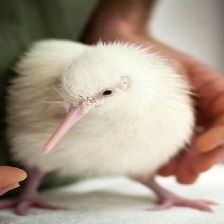
Species: KIWI
Scientific name: APTERYX